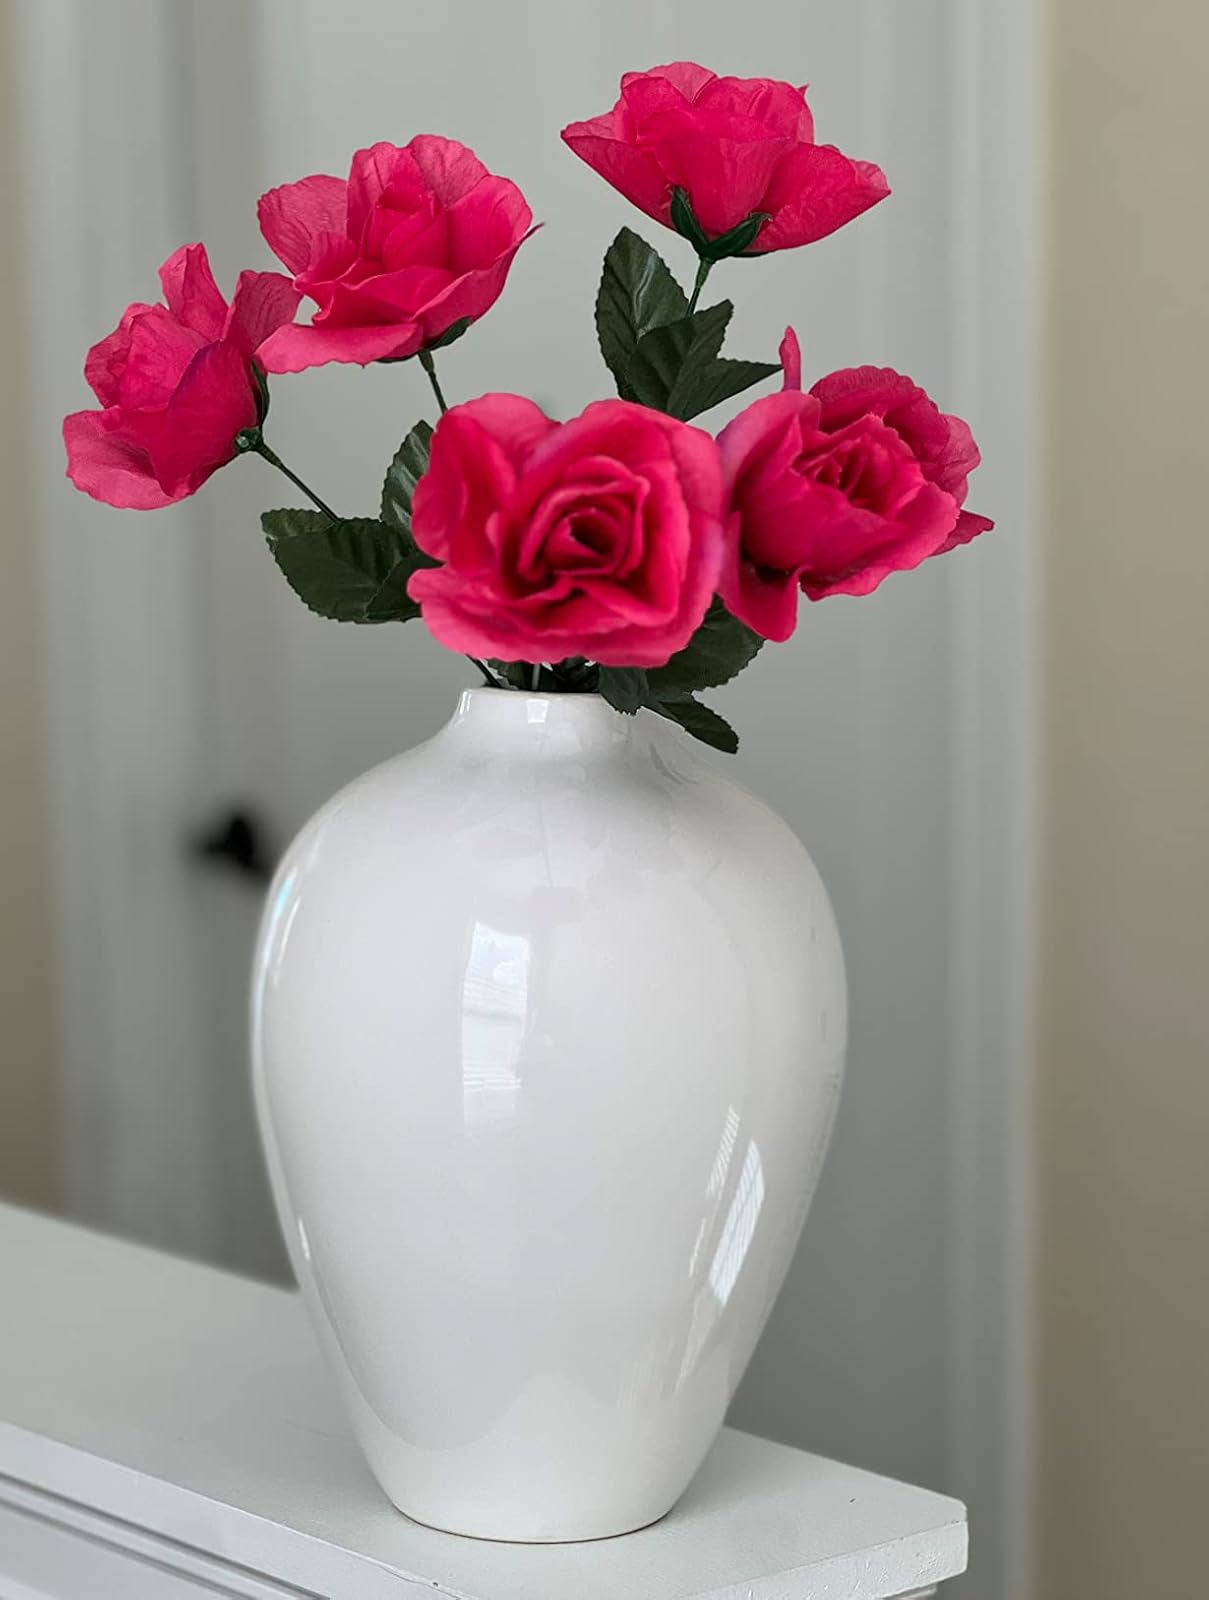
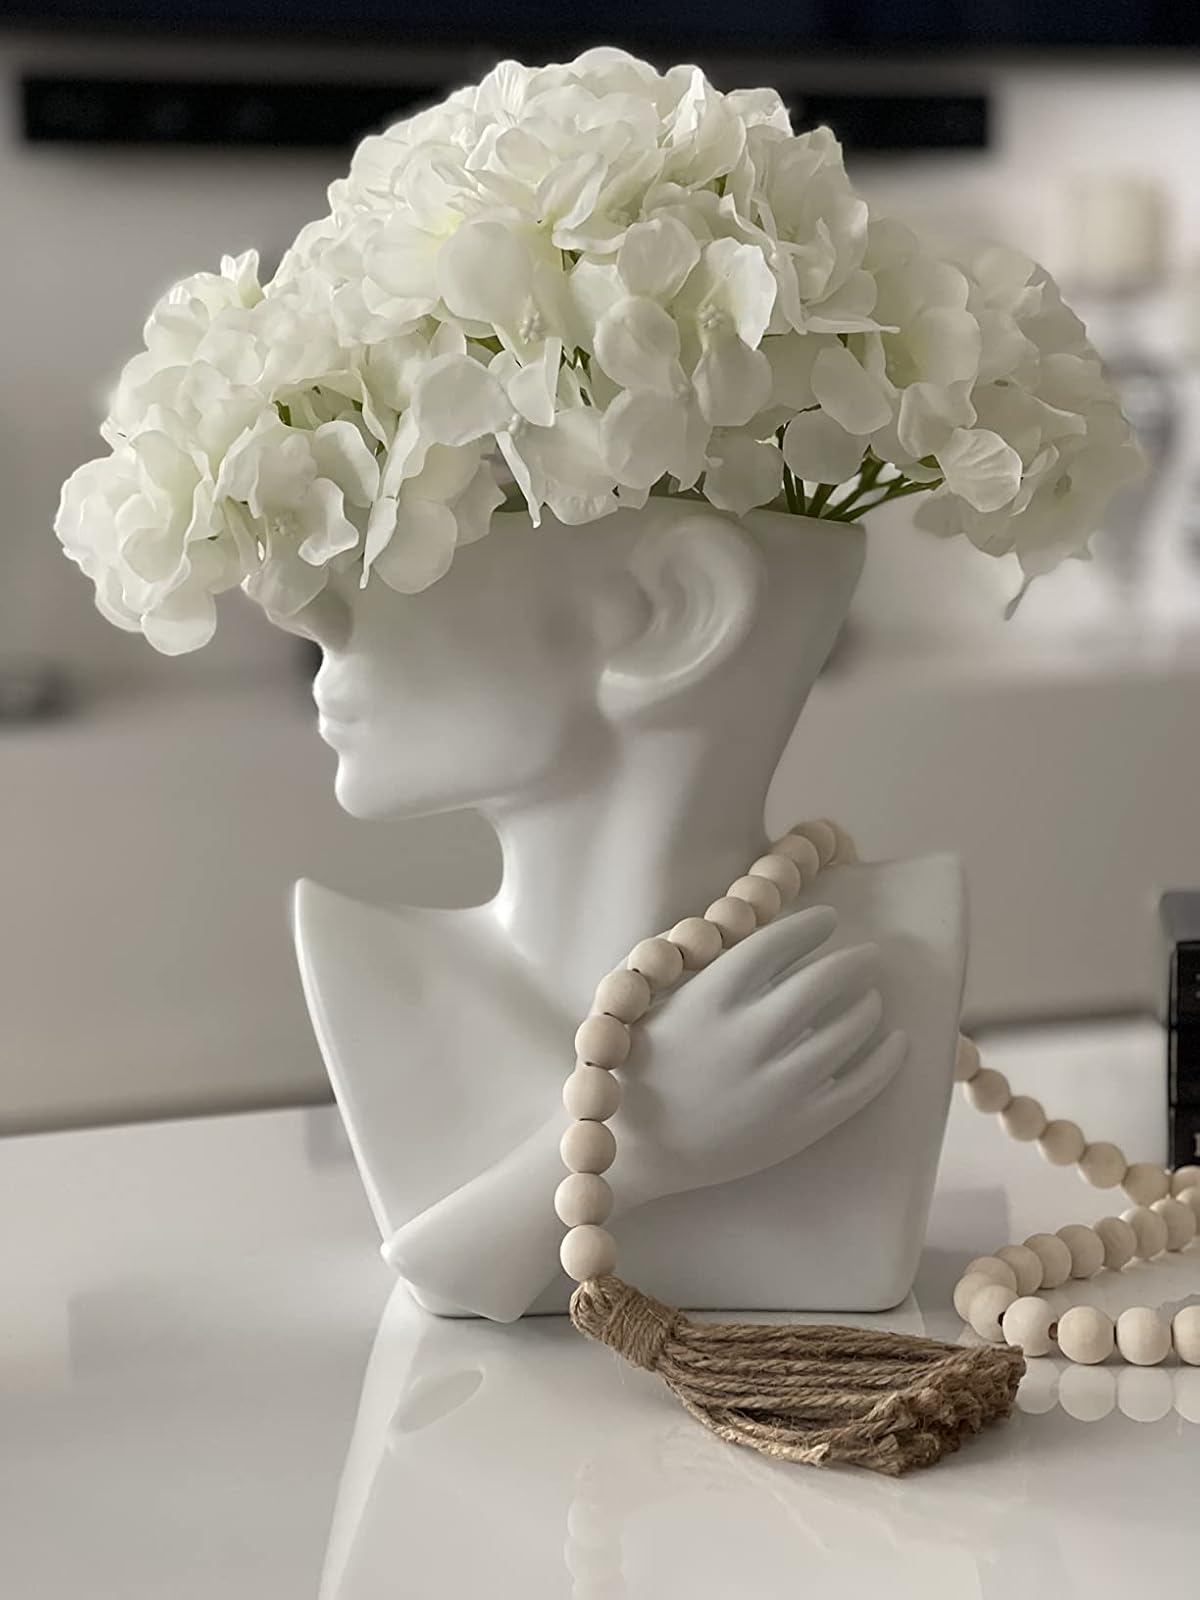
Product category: vase
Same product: no